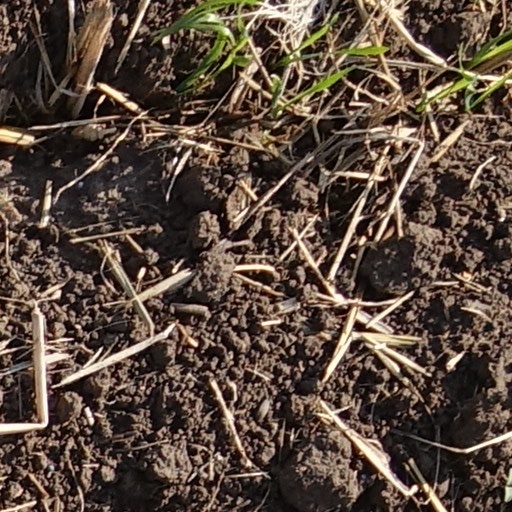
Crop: wheat